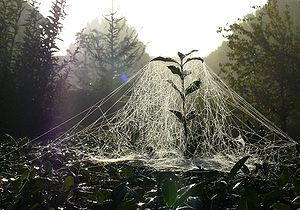
Toile d'une araignée de la famille des Linyphiidae, photographiée par un matin d'automne 2009 à Weimar, en Allemagne.
Une toile d'araignée est un des types de pièges en soie d'araignée que fabriquent les araignées pour capturer leurs proies.